Vincent Joseph Dunker

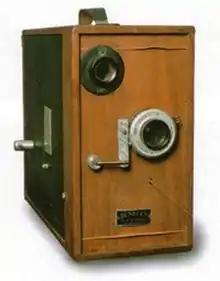
Vincent's last camera

In 1924, Vincent built his first 35 mm long-roll camera which he intended to use for taking school pictures, but another photographer bought the camera from him for $100 (about $1,300 in 2012 dollars). He made a second camera, but quickly sold it also. As a result, he dropped the idea of becoming a school photographer and instead began building cameras for sale under the name VE-JA-DE Products (from his initials, V.J.D.). They are the first documented mass-produced cameras specifically designed for school photography, starting a trend that has spread to high schools throughout the U.S. Vincent hand built all his cameras from walnut that he selected himself. Many of the parts such as the rollers and various aluminum pieces were also handmade. One of those cameras is now in the George Eastman House (Kodak) Museum in Rochester, New York. Another camera is in the Vaughn-Applegate Collection of the Shiloh Museum of Ozark History in Springdale, Arkansas. Two others are in the DigiCamHistory.Com collection. Photos of eighteen different variations of Dunker cameras may be seen on the DigiCamHistory.Com web site, 1950s page, Vincent Joseph Dunker.